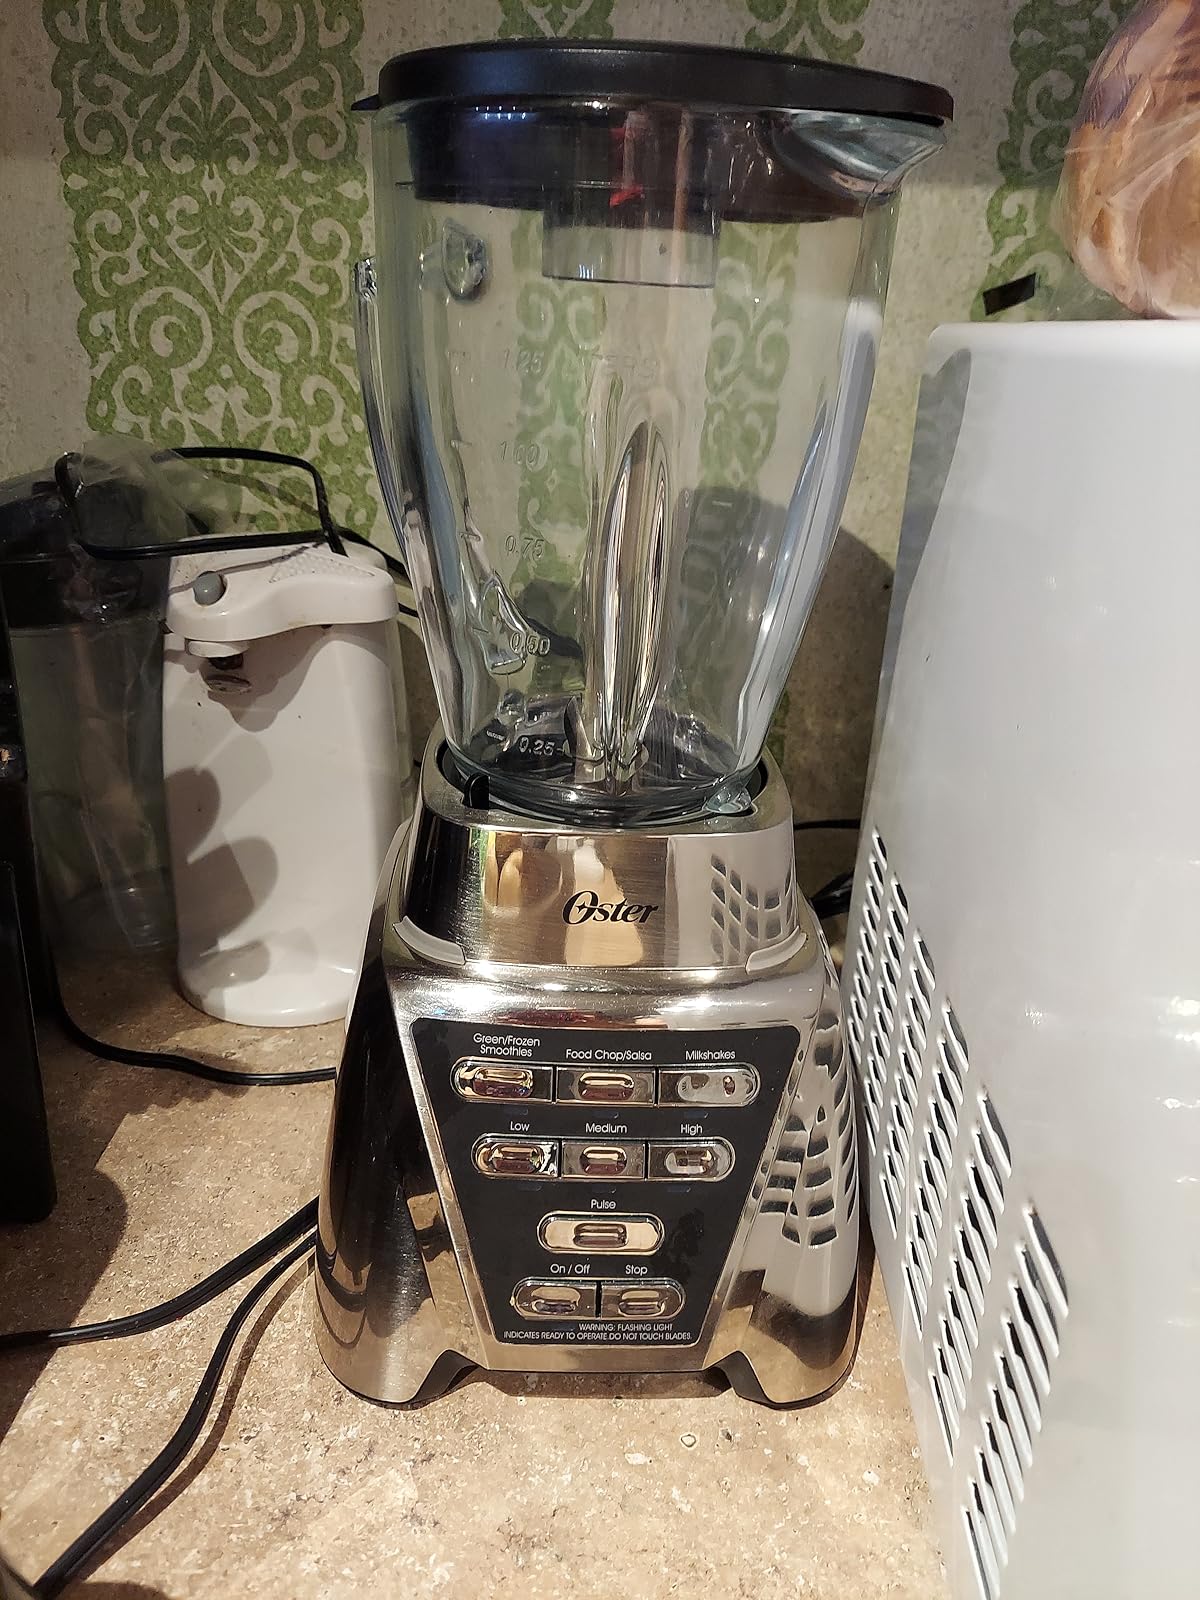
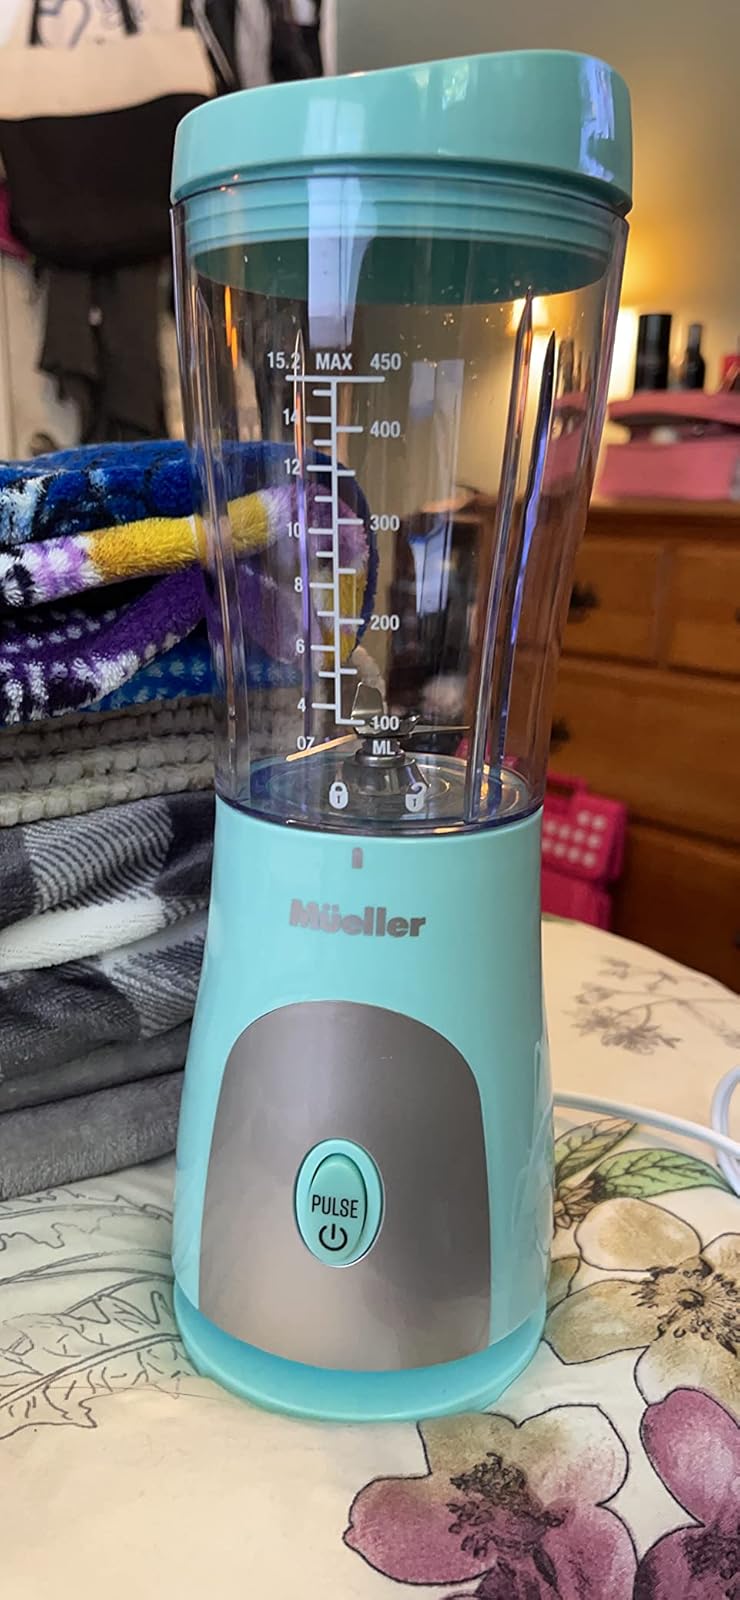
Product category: items_blender
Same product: no